Madhopur, Siwan

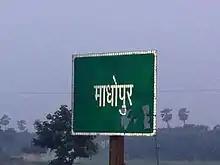
Madhopur

Madhopur is a village in Siwan block of Siwan district in the Indian state of Bihar. It is located 2 kilometers (1.24 mi) north of the Barharia block at Barharia-Gopalganj road, It is located east of the district headquarters Siwan and from the state capital Patna. Madhopur is surrounded by Sahpur to the north, Barasra south, Chhatisi east, and Rasulpur to the west. Barharia, Siwan, Gopalganj, Mirganj, salempur and Thawe are nearby towns.